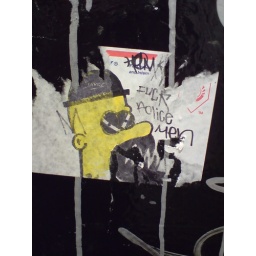
Weird Homer drawn on bathroom wall of Mexican restaurant where we ate in San Francisco.